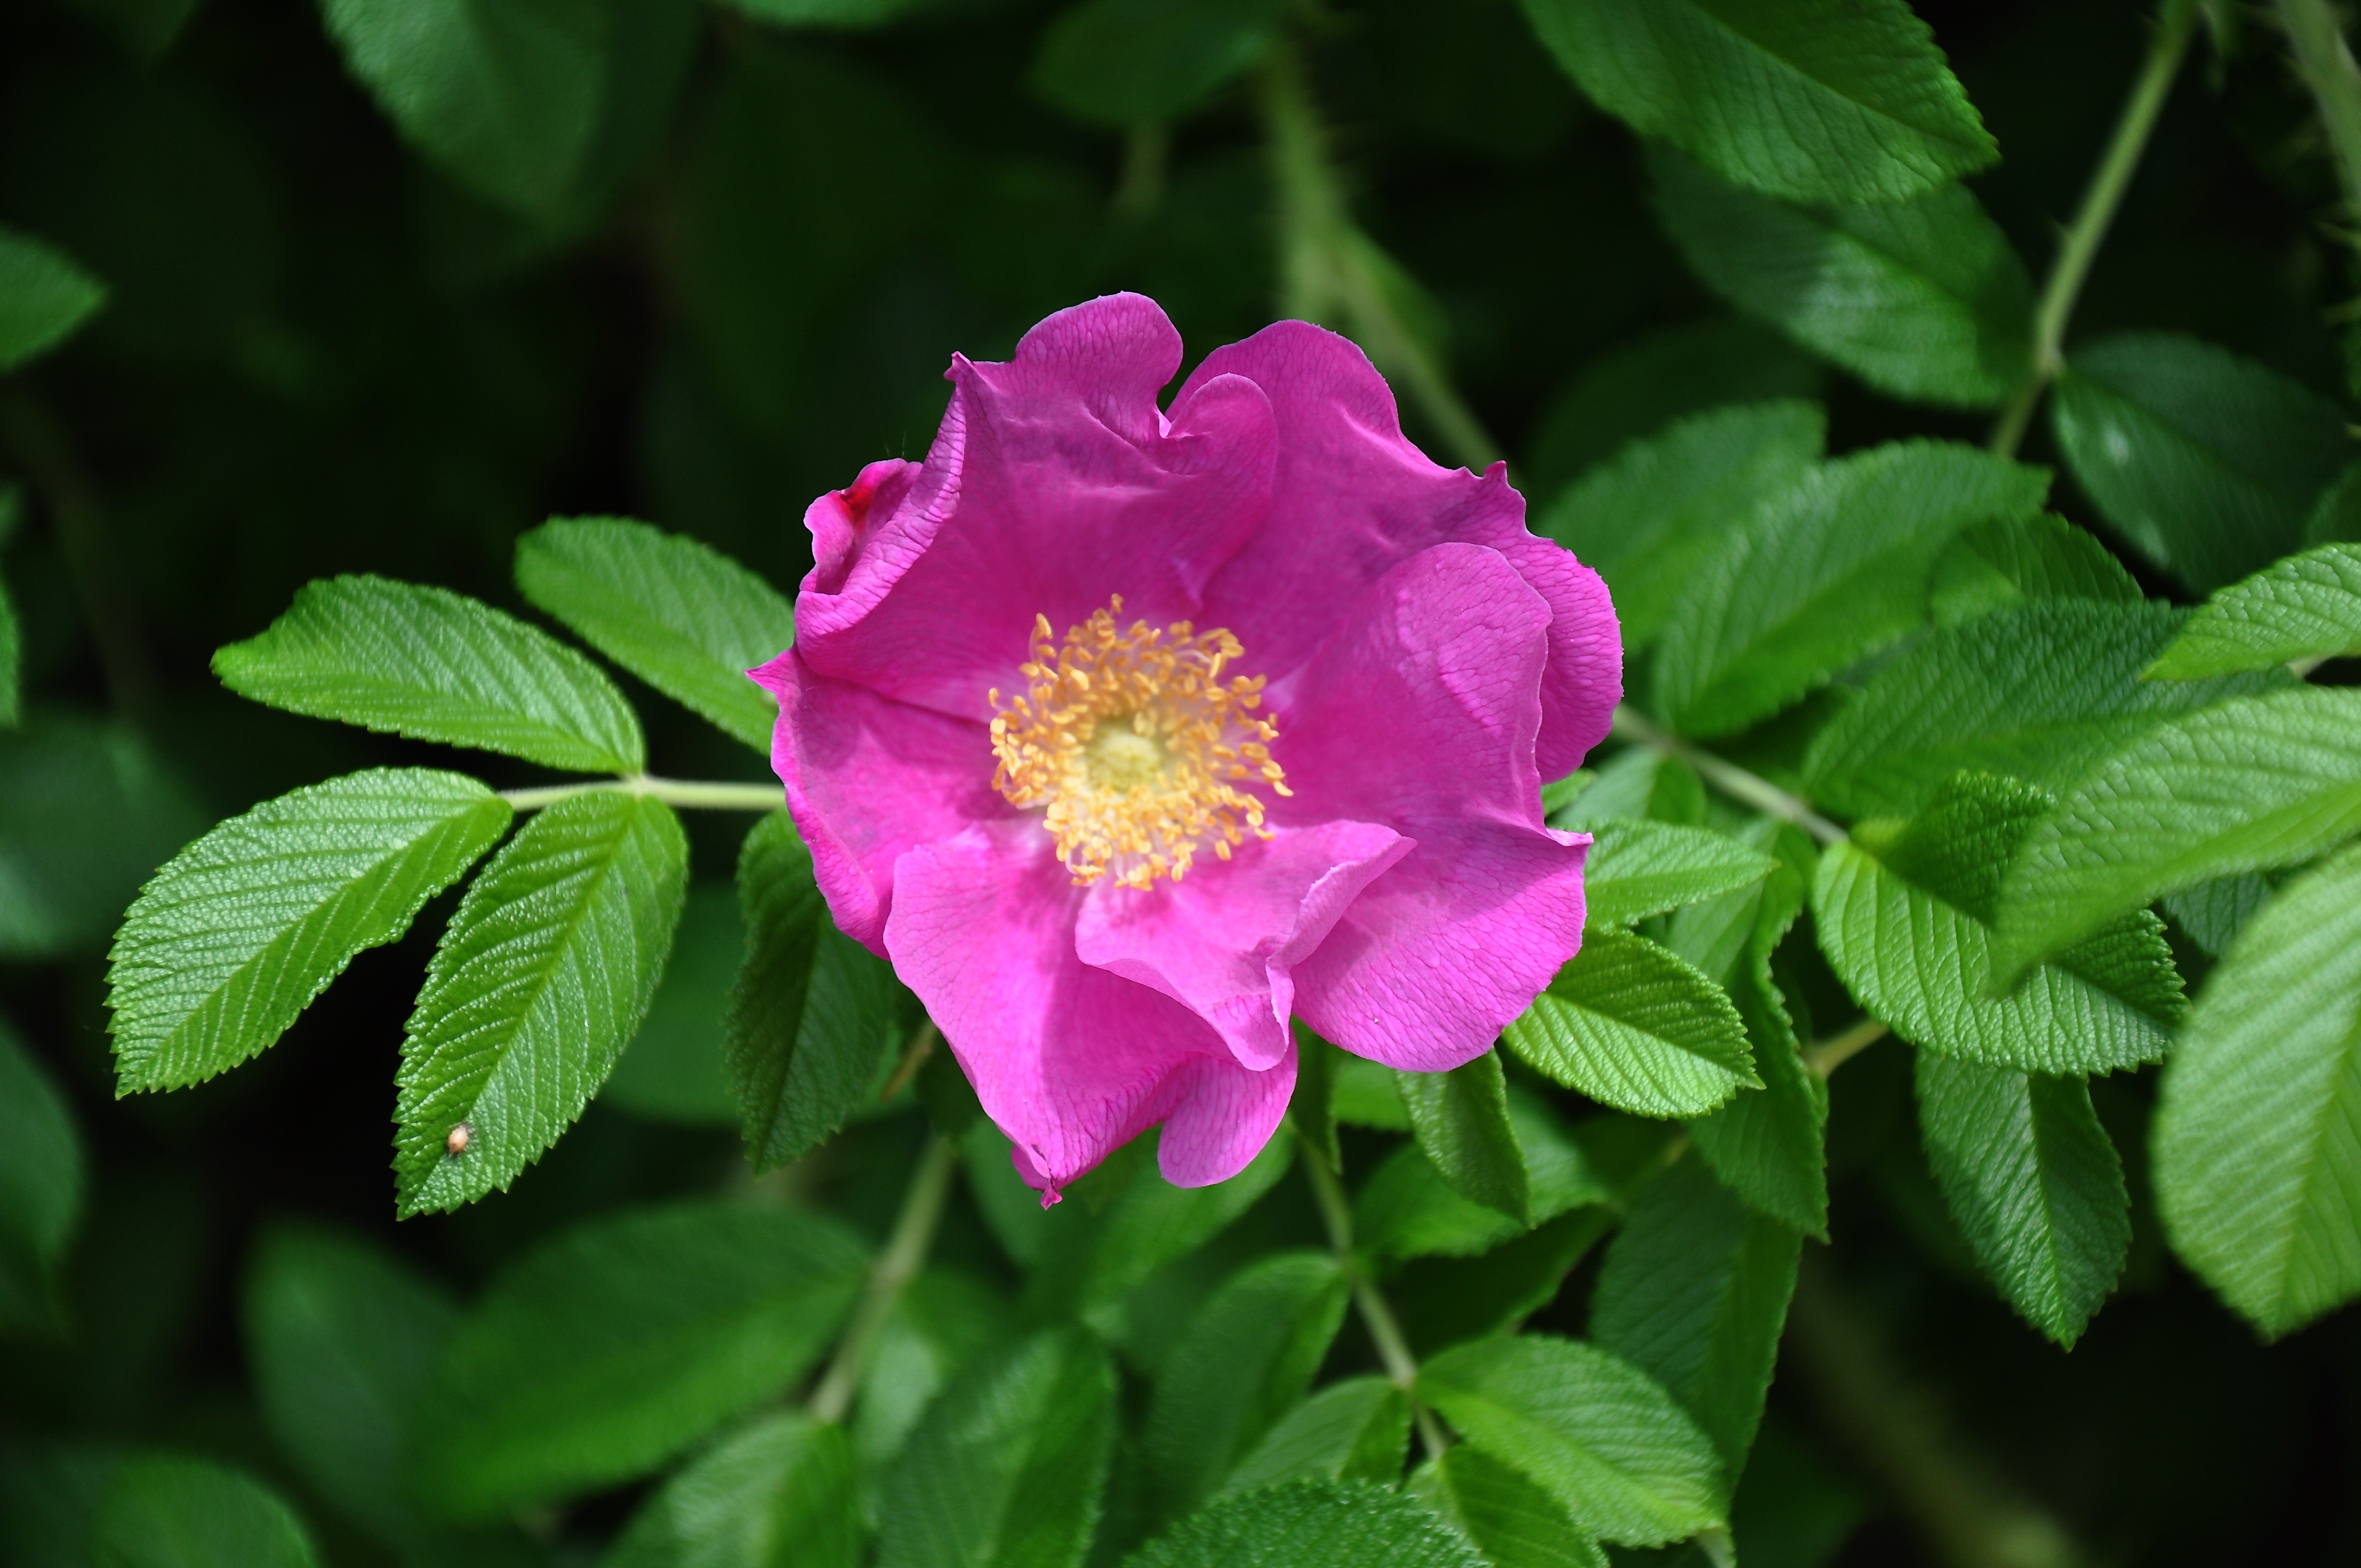
blossom, plant, flower, petal, bush, rose, botany, pink, flora, shrub, brian, floribunda, macro photography, rosa canina, flowering plant, garden roses, rose family, rosa rugosa, burnet rose, land plant, rosa centifolia, rose order, rosa rubiginosa, rosa gallica, multiflora rose, prickly rose